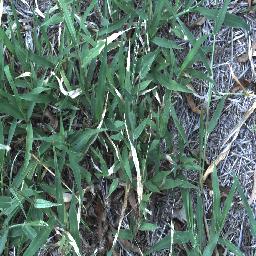
Label: negative